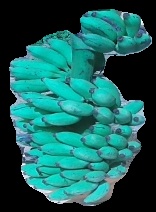
Variety: elakki-bale
Grade: grade3